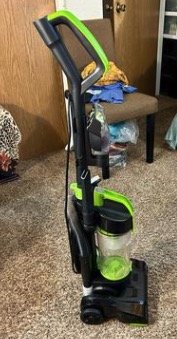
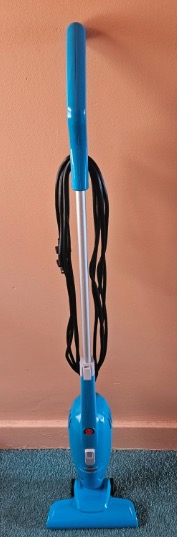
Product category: items_vacuum
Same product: no